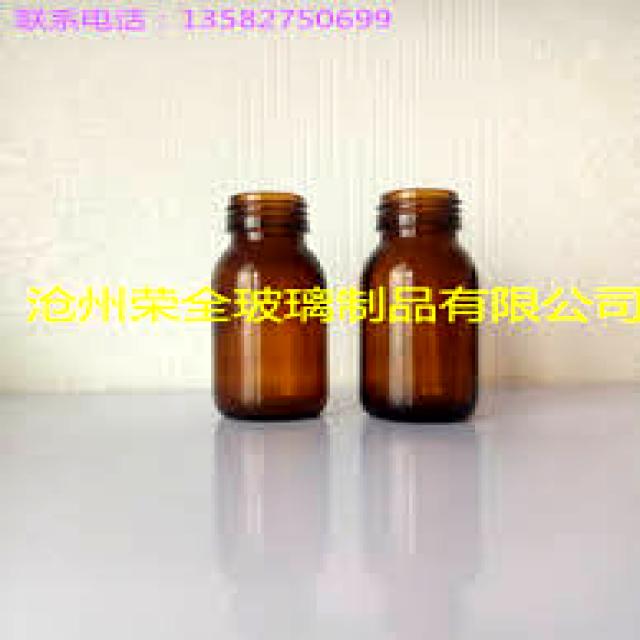
Label: Glass